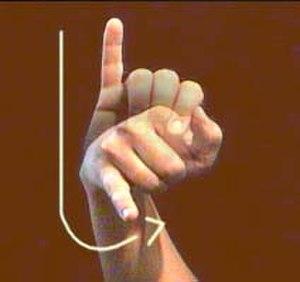
Un ’alphabet dactylologique ou alphabet manuel ou encore alphabet digital est une manière de représenter l'alphabet avec des signes.
J est la dixième lettre et la 7ᵉ consonne de l'alphabet latin.